Question: Please indicate a possible affordance area of the book that can be used for holding
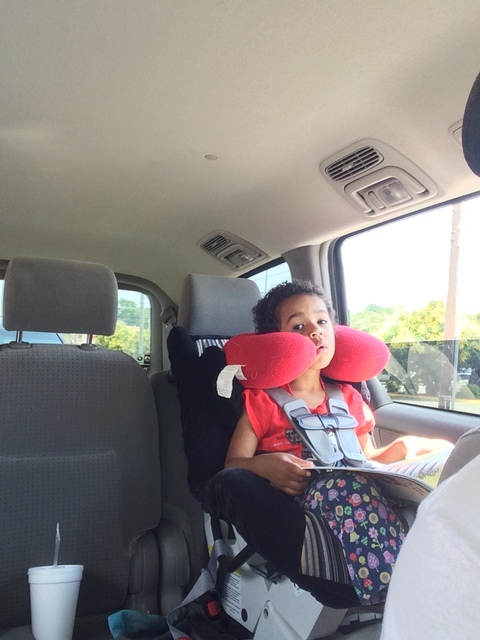
Answer: [298.346, 434.286, 466.767, 493.233]